Buncefield fire

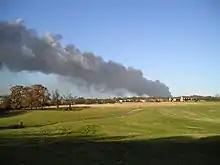
The smoke plume from away, the day after the explosion

A total of 2,700 claims were filed by residents, businesses and insurers. A group of 146 claimants were hoping to bring a class action against Hertfordshire Oil Storage Ltd. On 17 March 2006 a High Court official, Senior Master Turner, adjourned a hearing on whether to permit the class action until October 2006. Claimants including insurance companies, small businesses and about 280 families whose properties were damaged or destroyed were claiming up to £1 billion in damages.